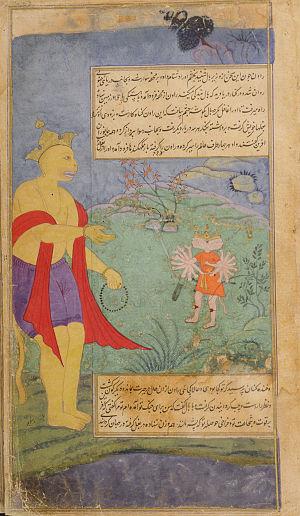
Vali, aussi connu comme Bali, est un vanara cité dans le Ramayana. Roi de Kishkindha, fils d'Indra, il est tué par Râma.